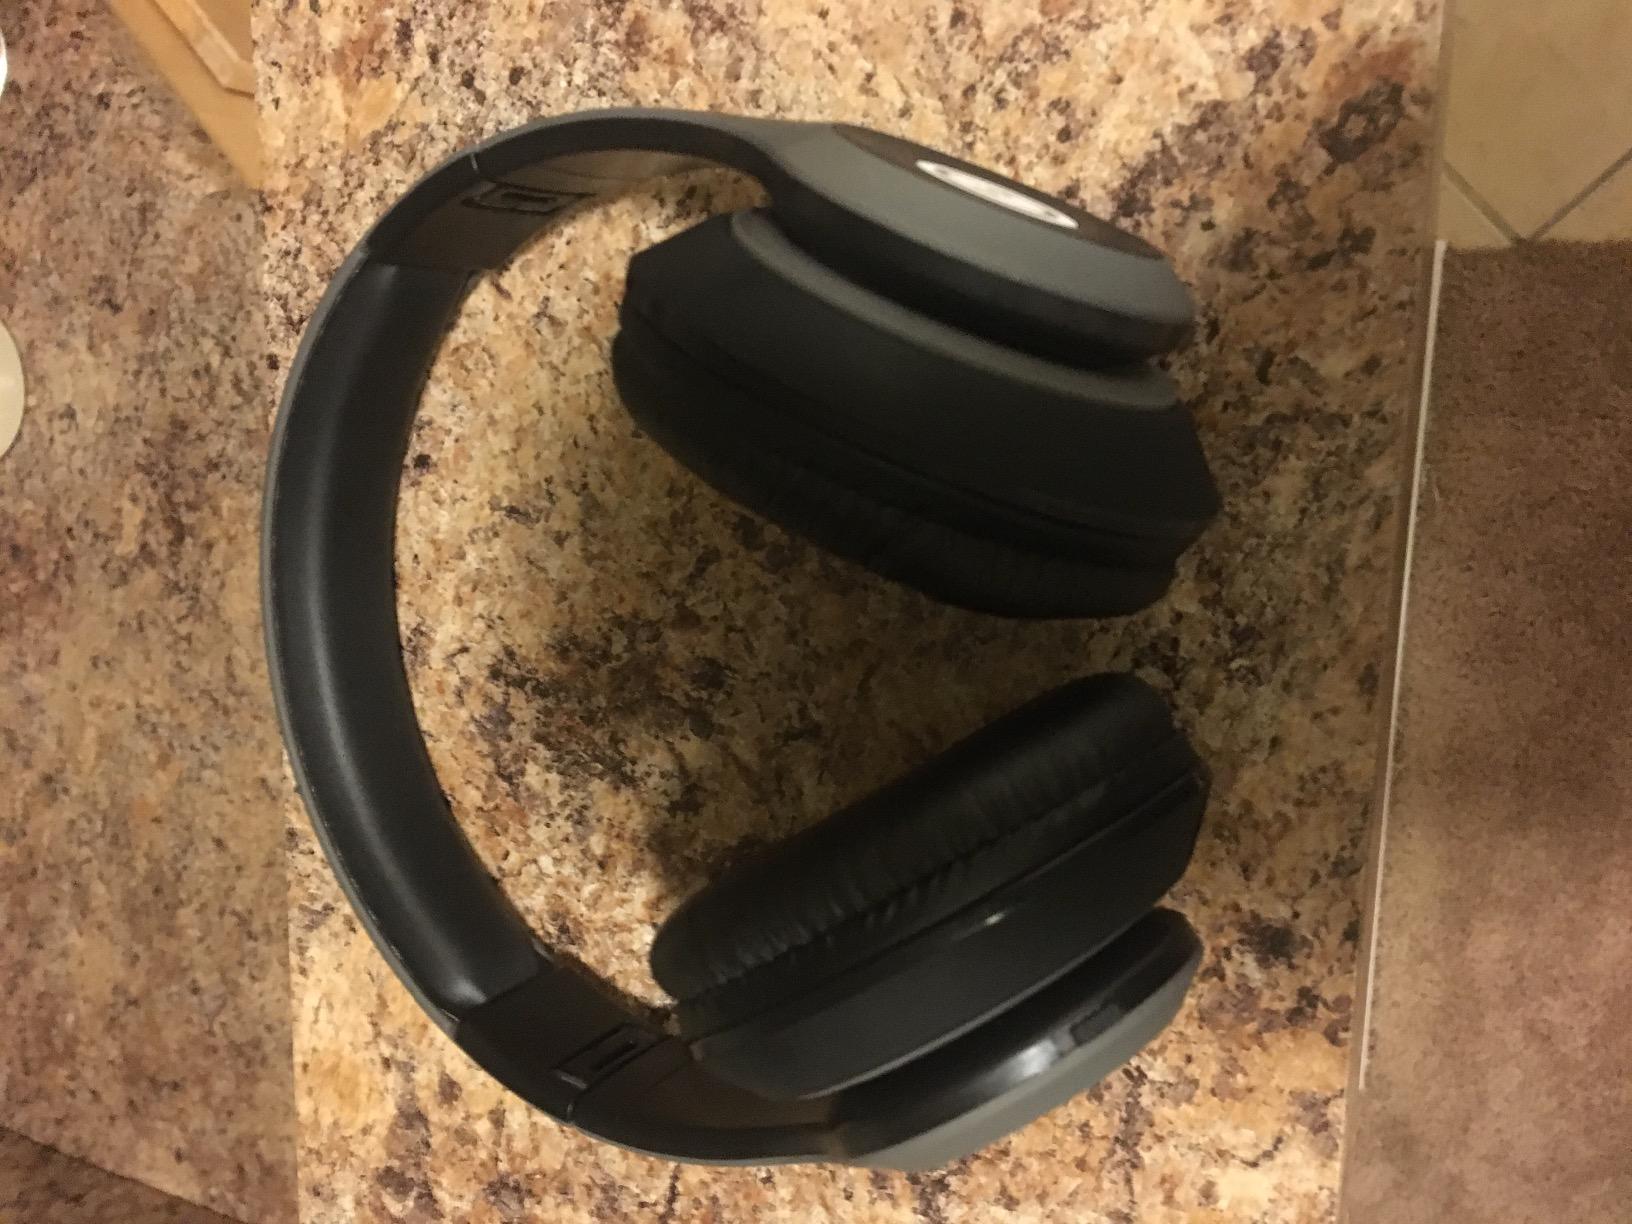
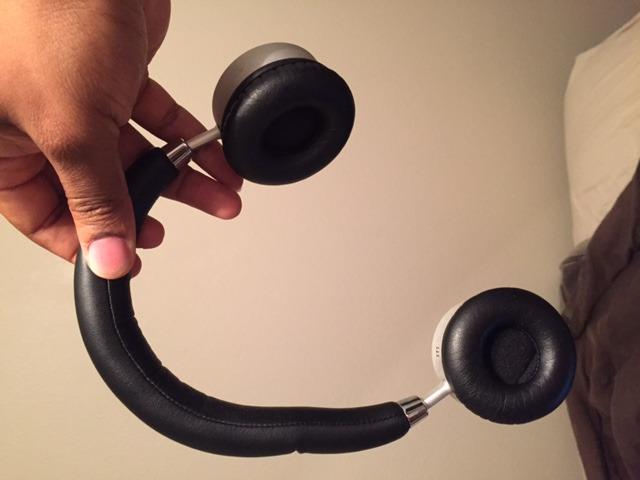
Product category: headphones
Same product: no